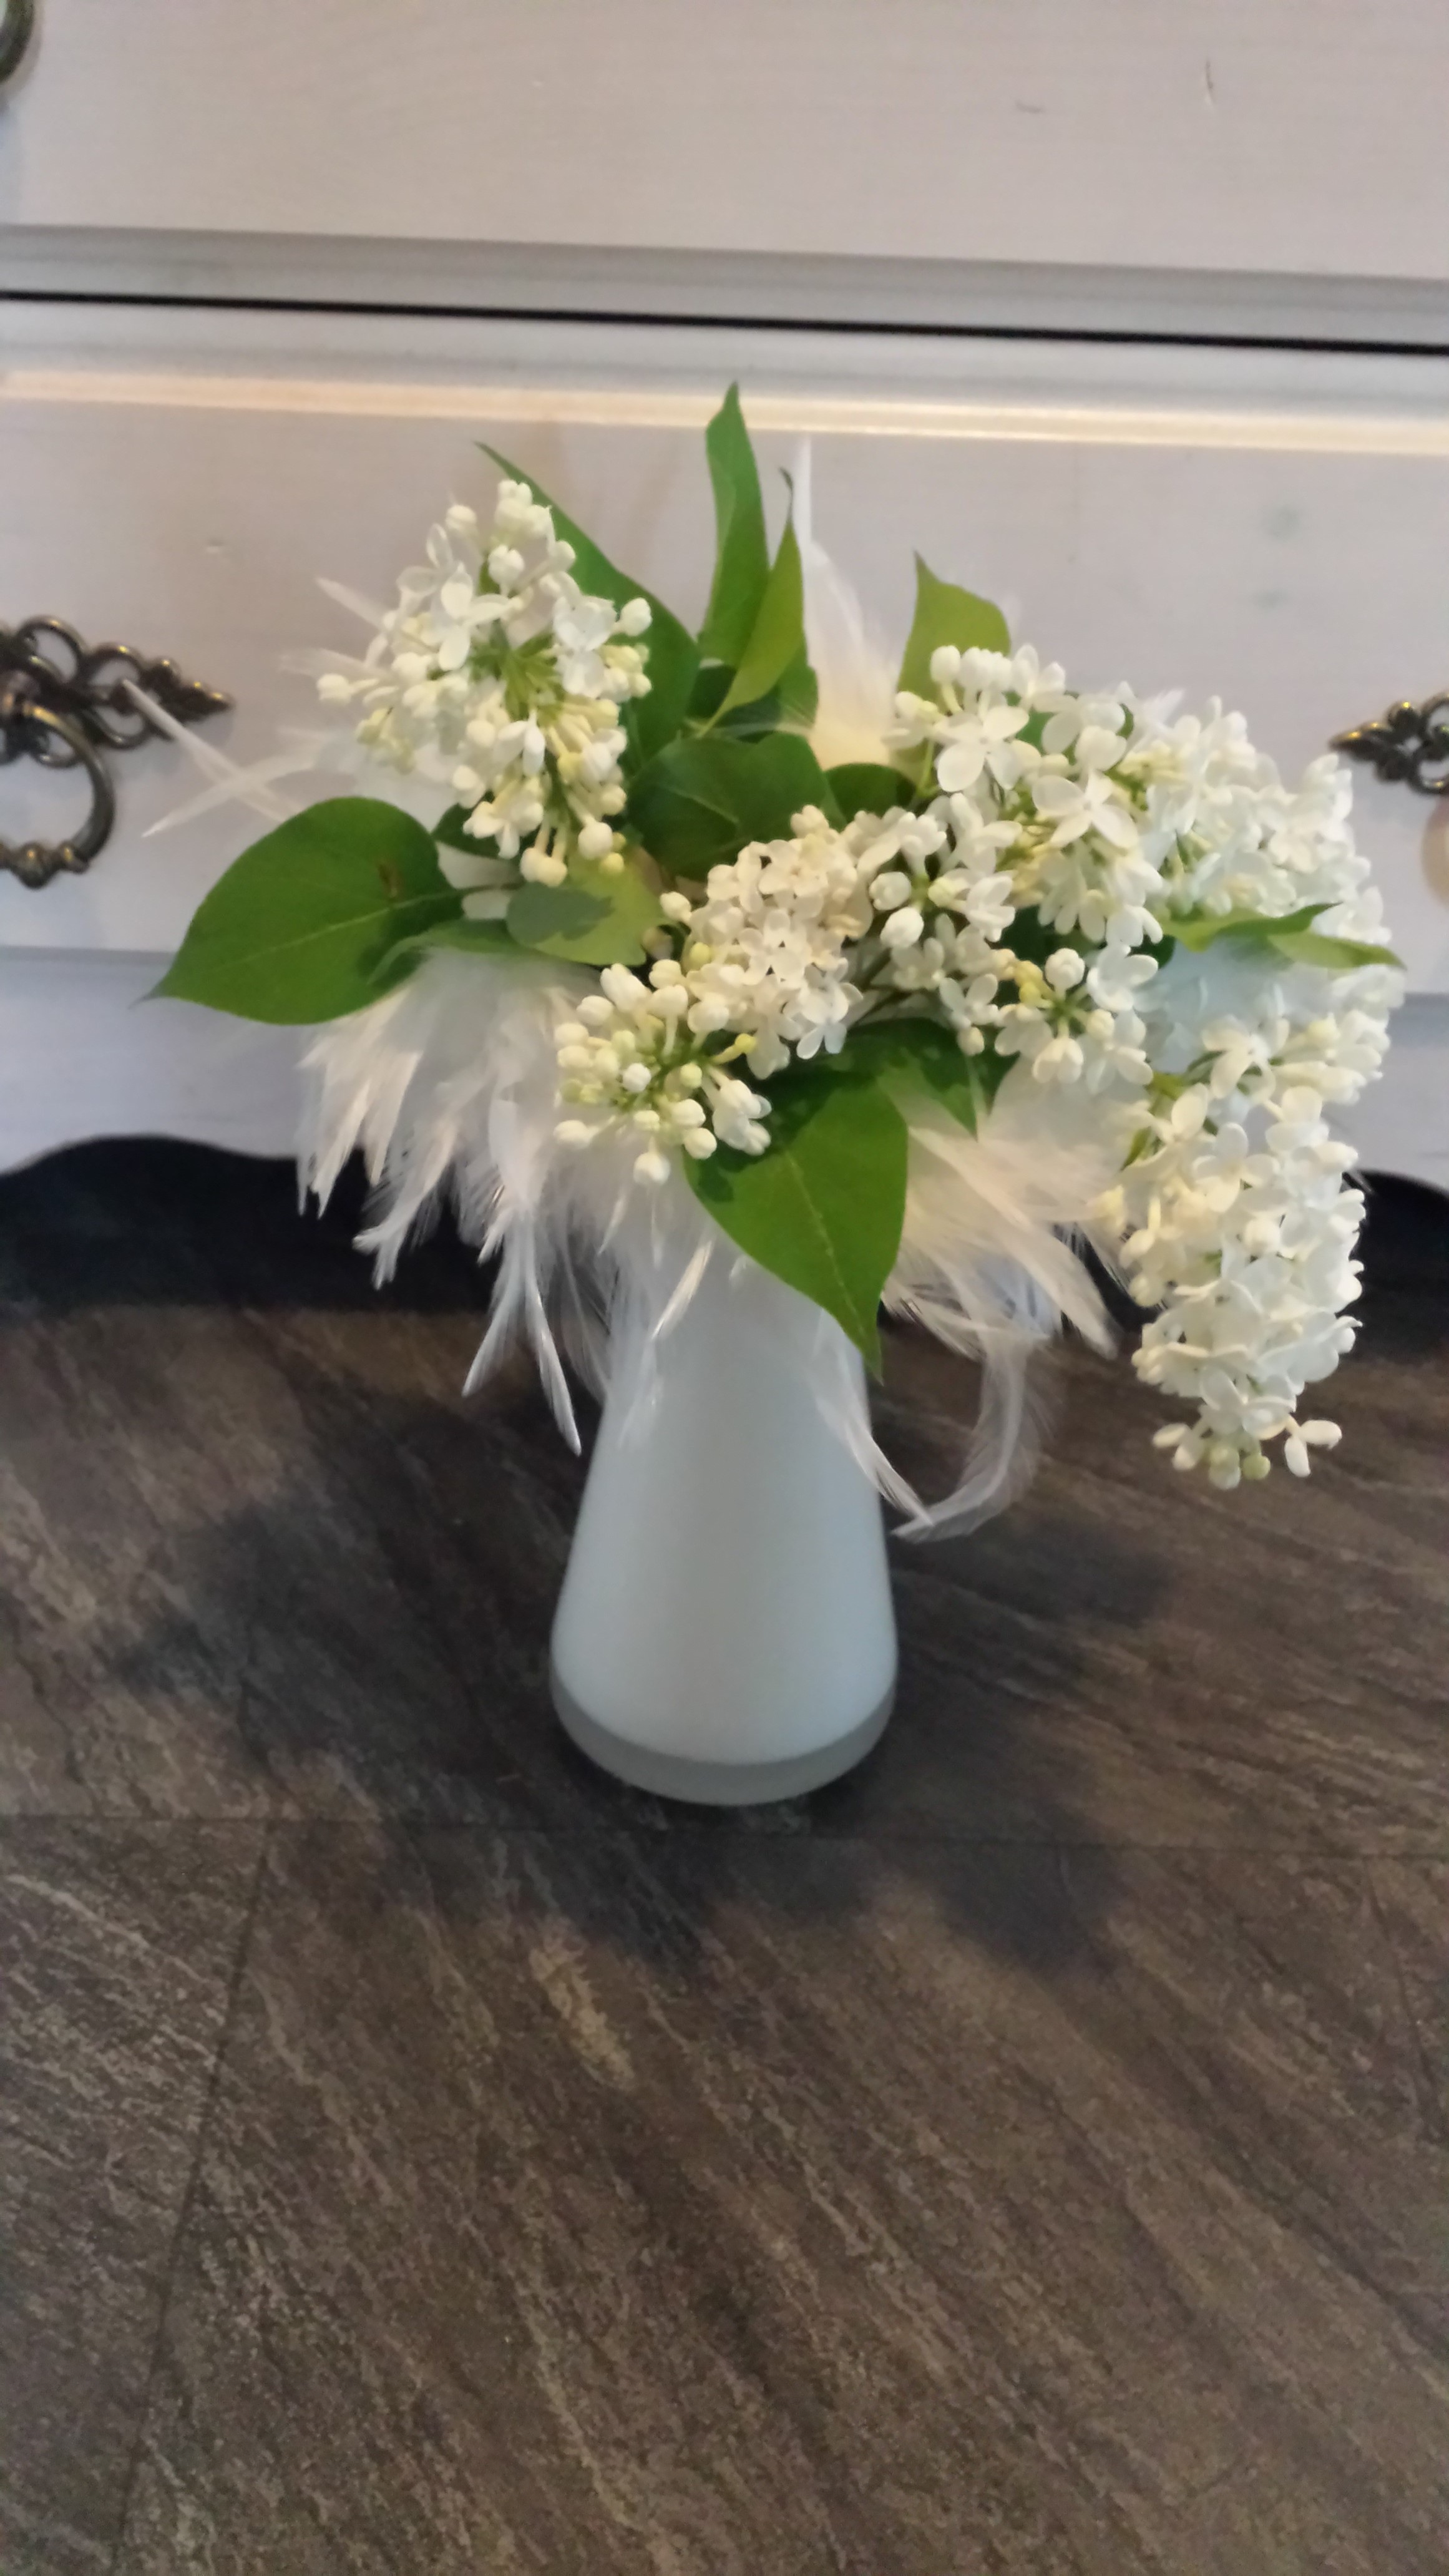
table, plant, white, flower, bouquet, spring, green, hydrangea, floristry, flower bouquet, floral design, centrepiece, lilies of the valley, flower arranging